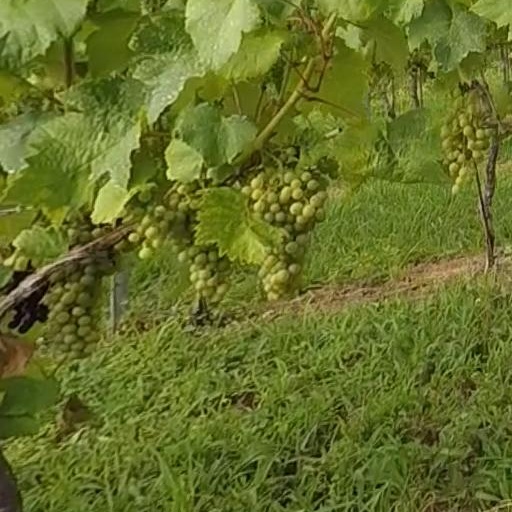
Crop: grape